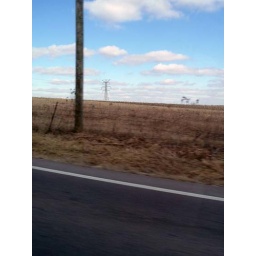
telephone pole by a field